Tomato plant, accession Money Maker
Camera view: tilt-top (135 deg); turntable rotation: 150 degrees
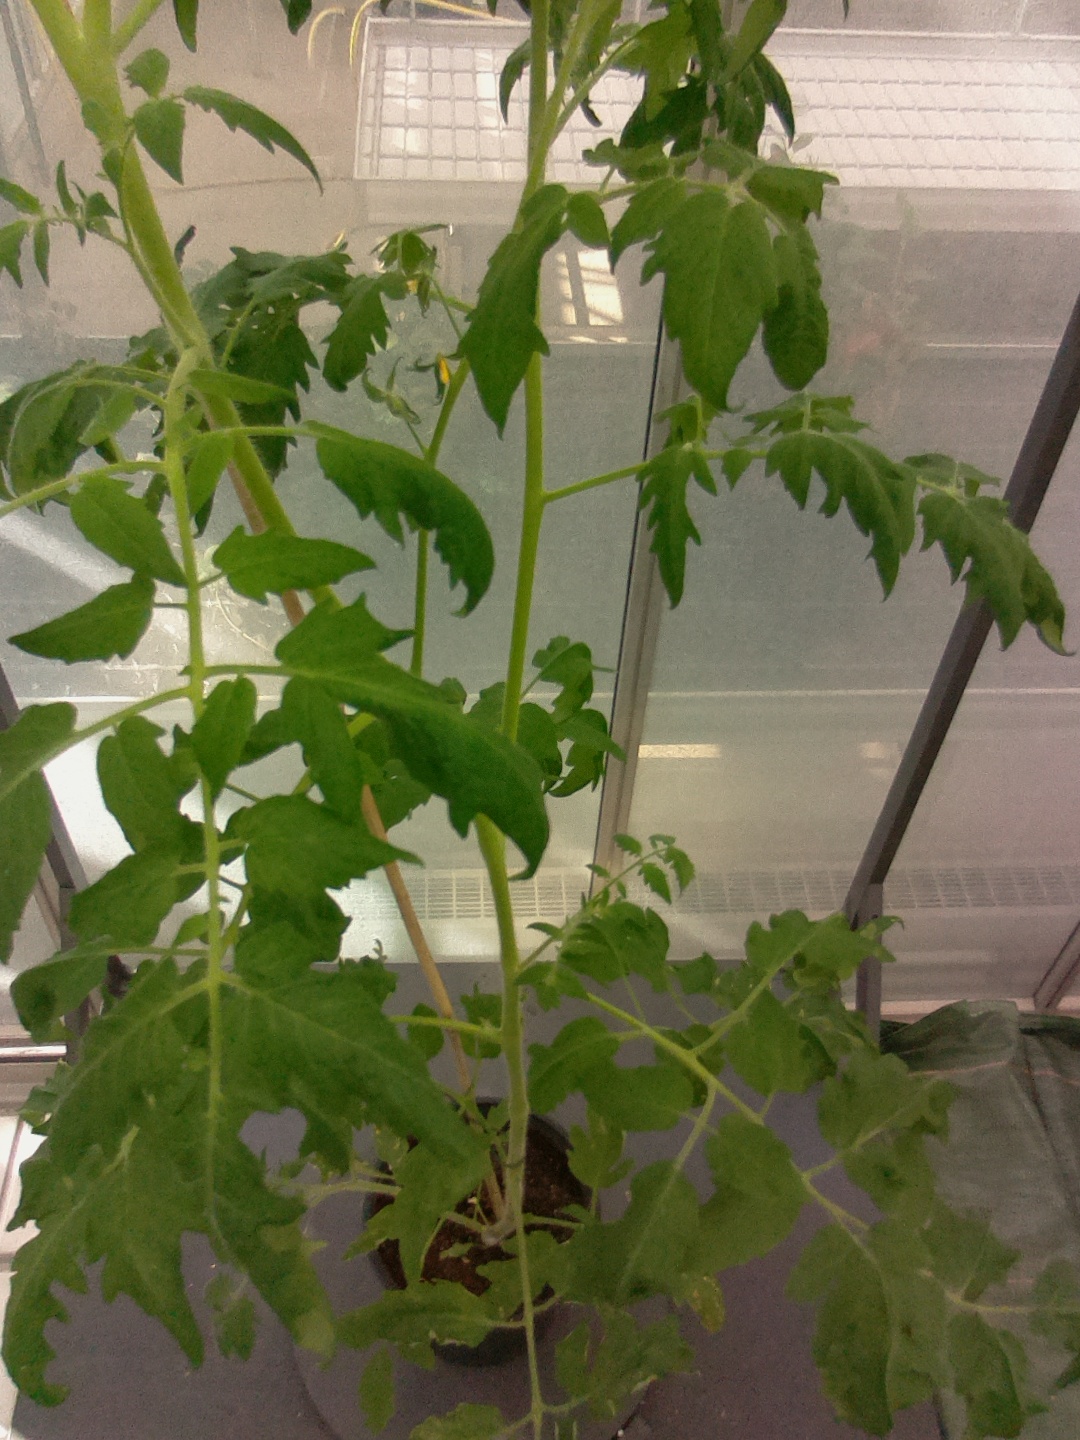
BBCH growth stage 64: 40%-50% of flowers open